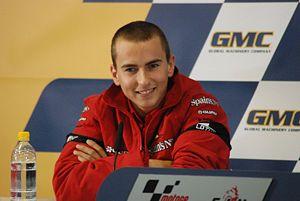
Le Championnat du monde de vitesse moto 2007 est la 59ᵉ saison de vitesse moto organisée par la FIM.